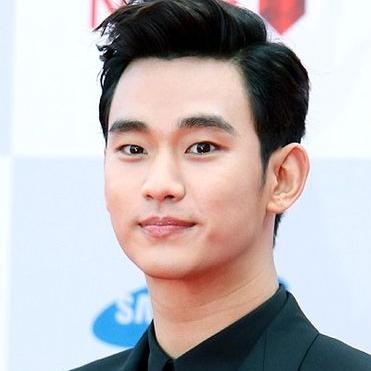
Age: 25